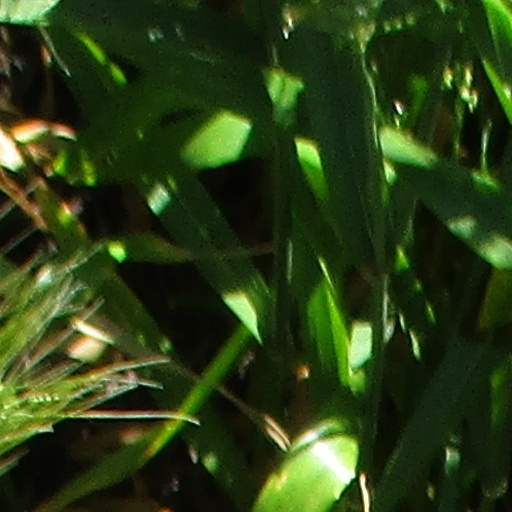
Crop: wheat